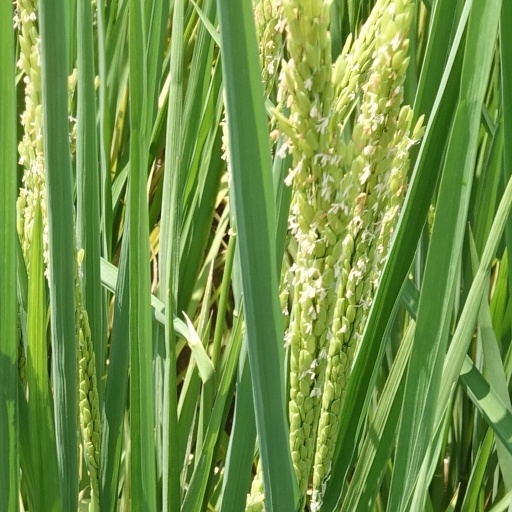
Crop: rice